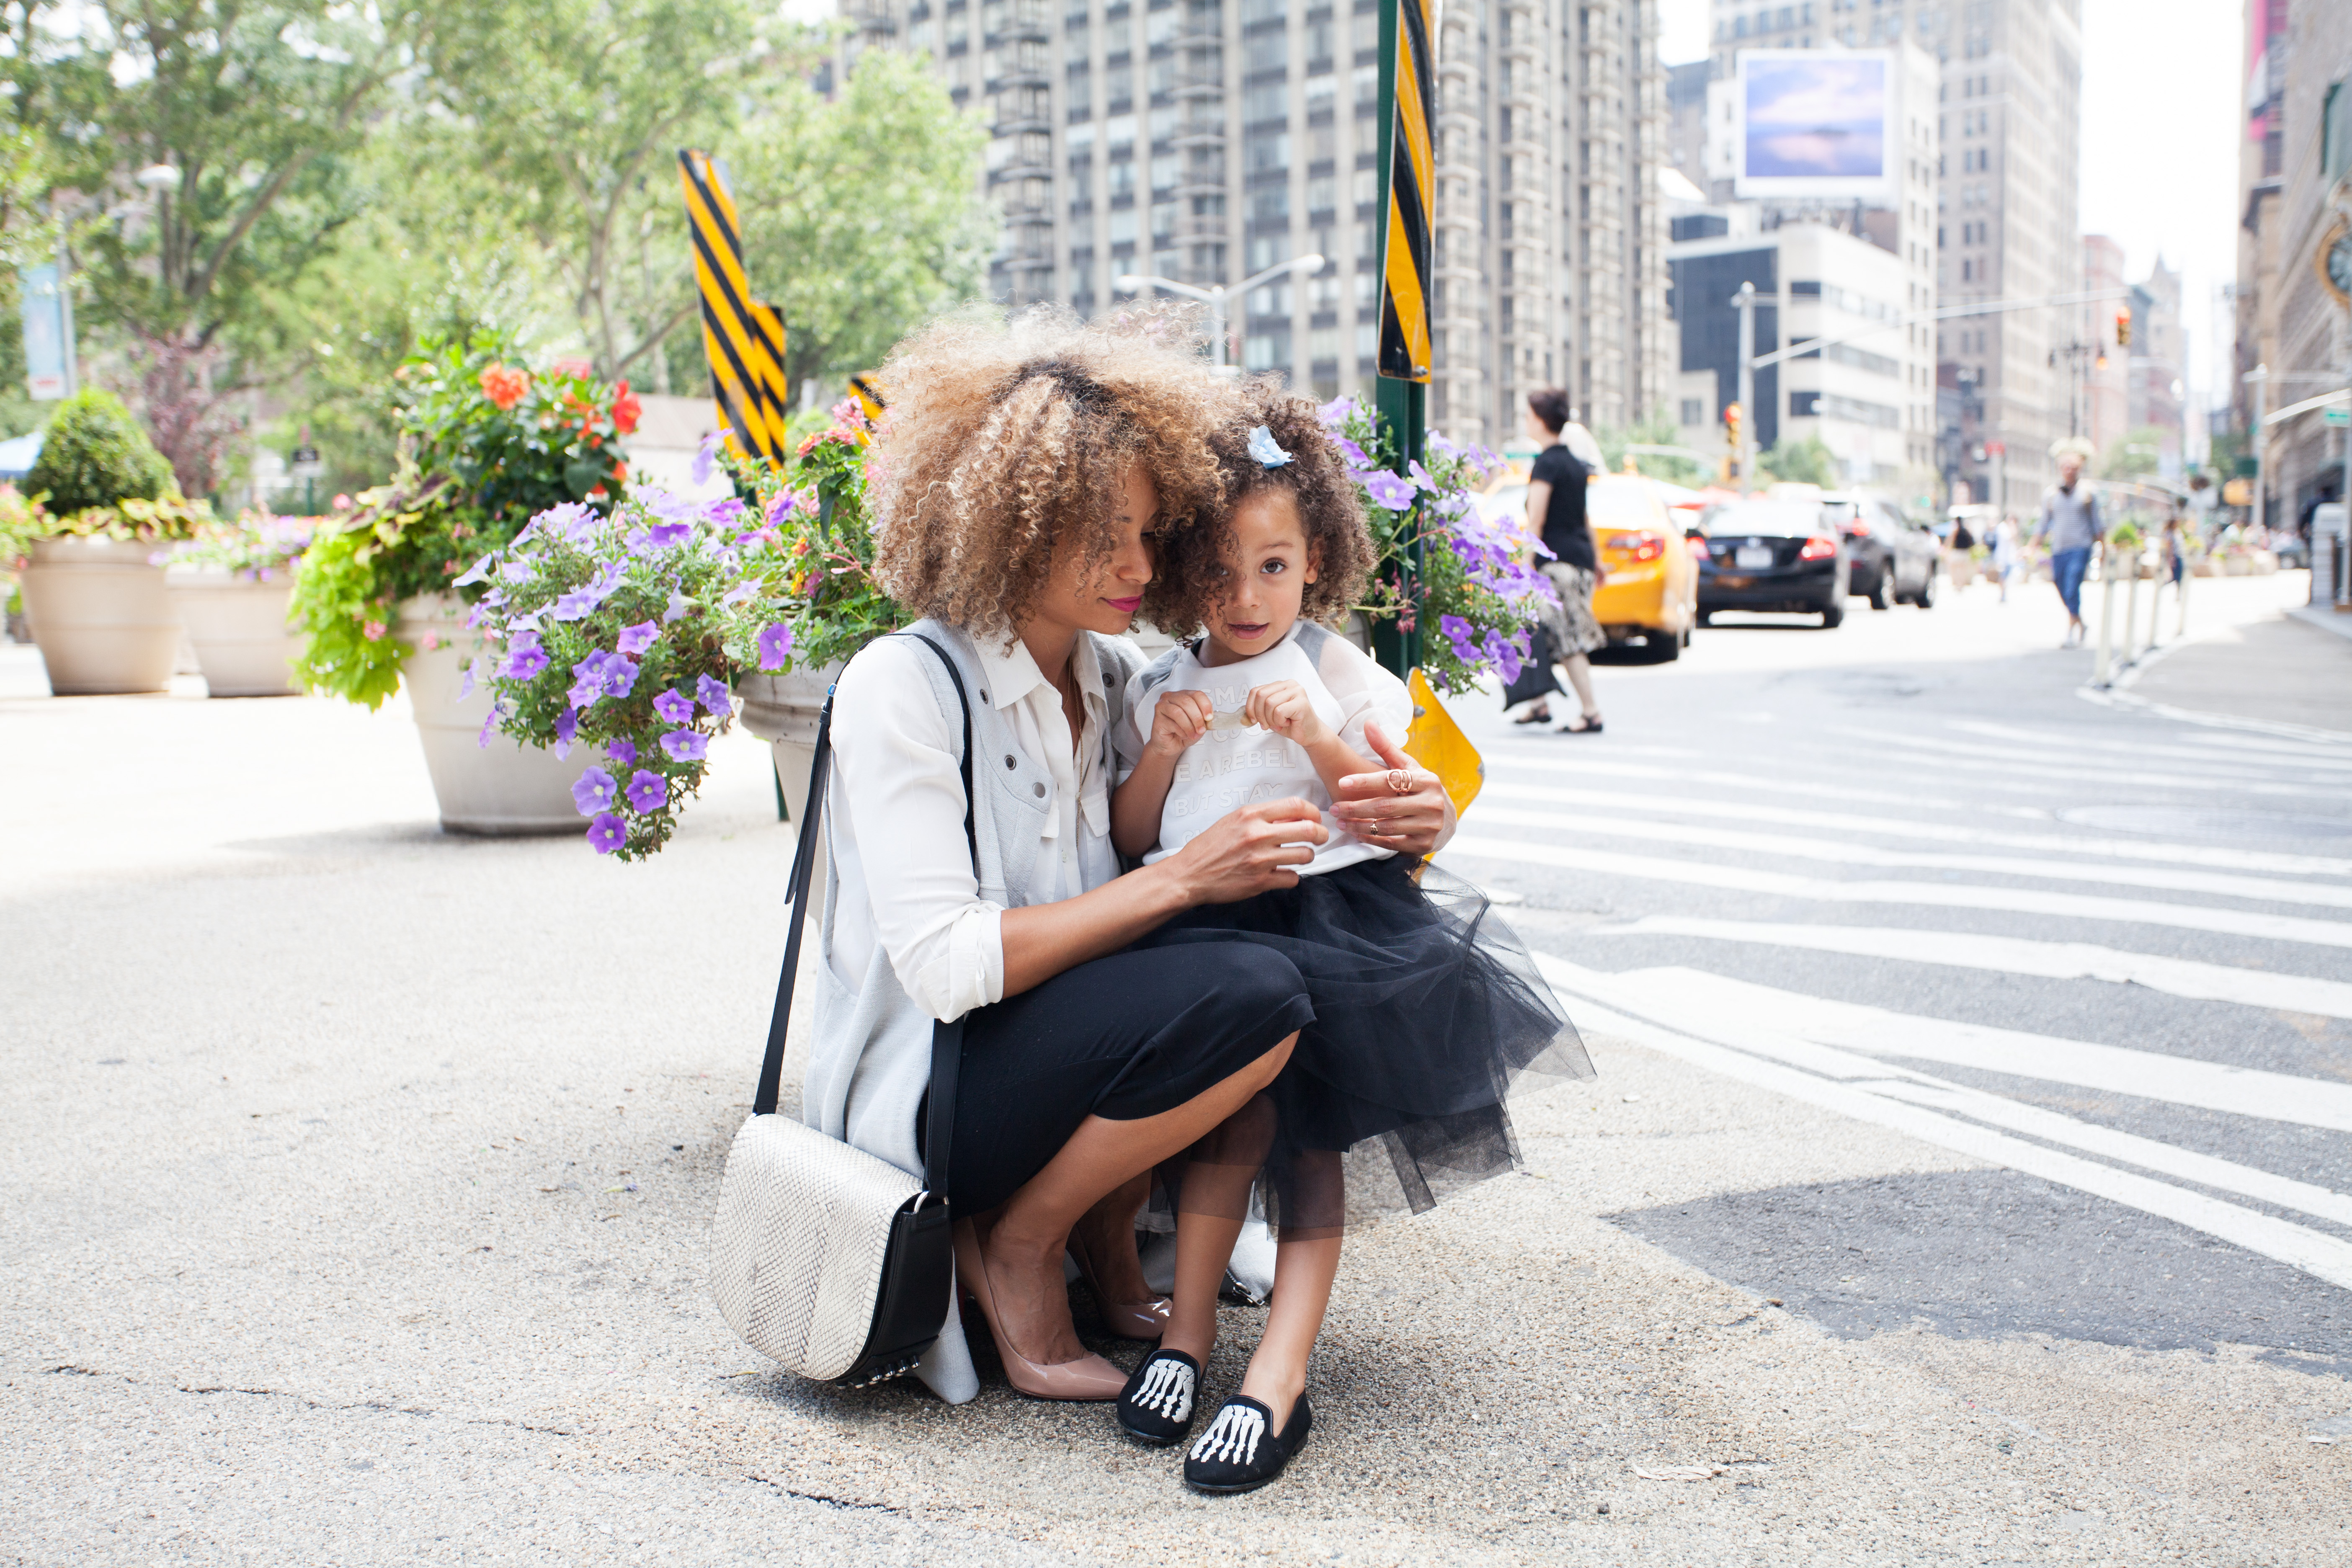
person, girl, woman, road, street, sidewalk, kid, walkway, spring, child, fashion, parent, mom, family, mother, generation